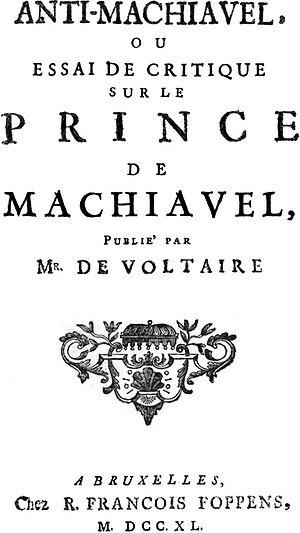
Anti-Machiavel est un essai politique écrit par Frédéric II de Prusse peu avant son accession au trône.